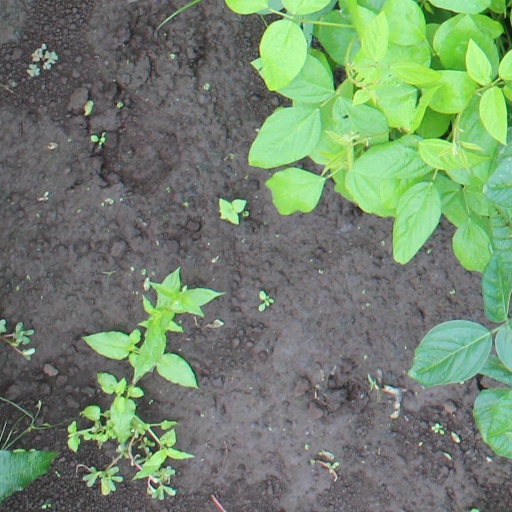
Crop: soybean